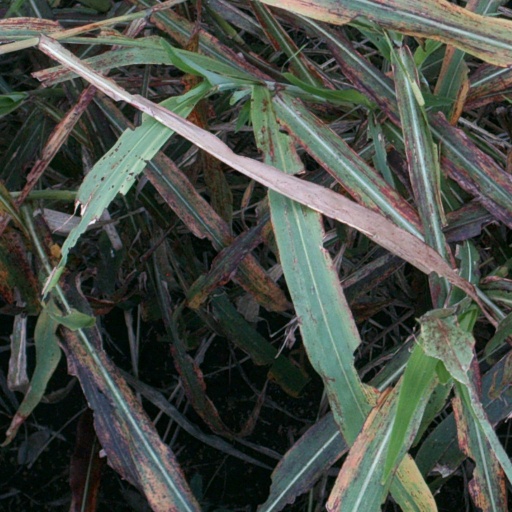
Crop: sorghum